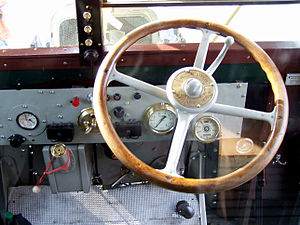
Instrumentbræt
Instrumentbrættet i en historisk postbus, fremstillet af DAAG i år 1925
Et instrumentbræt er et panel med målere og betjeningselementer monteret i et køretøj. Også i biler, hvor instrumenterne ikke længere er monteret på et bræt, taler man også om et instrumentbræt.